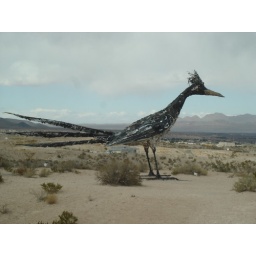
I saw a roadrunner run accross the road in front of our van as we were driving.